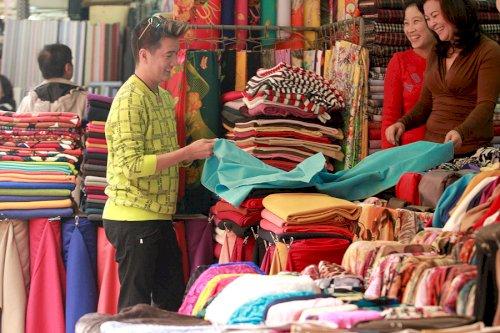
có một người mặc áo vàng đang cầm một tấm vải màu xanh lá